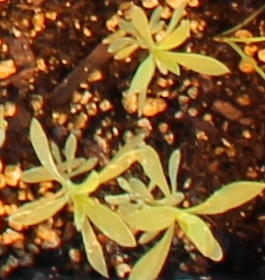
Label: Kochia